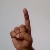
The image shows a hand gesture representing the letter 'D' in Indian Sign Language.